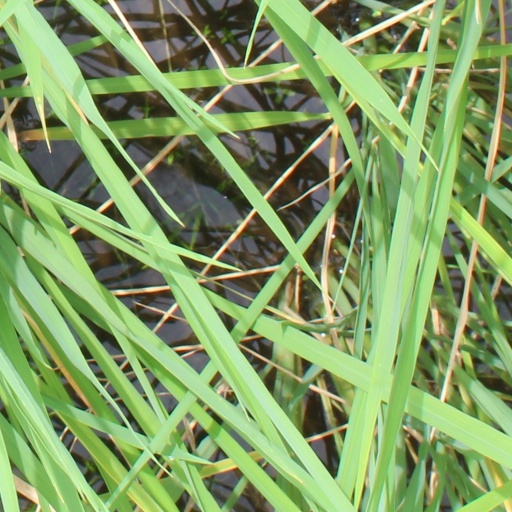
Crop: rice